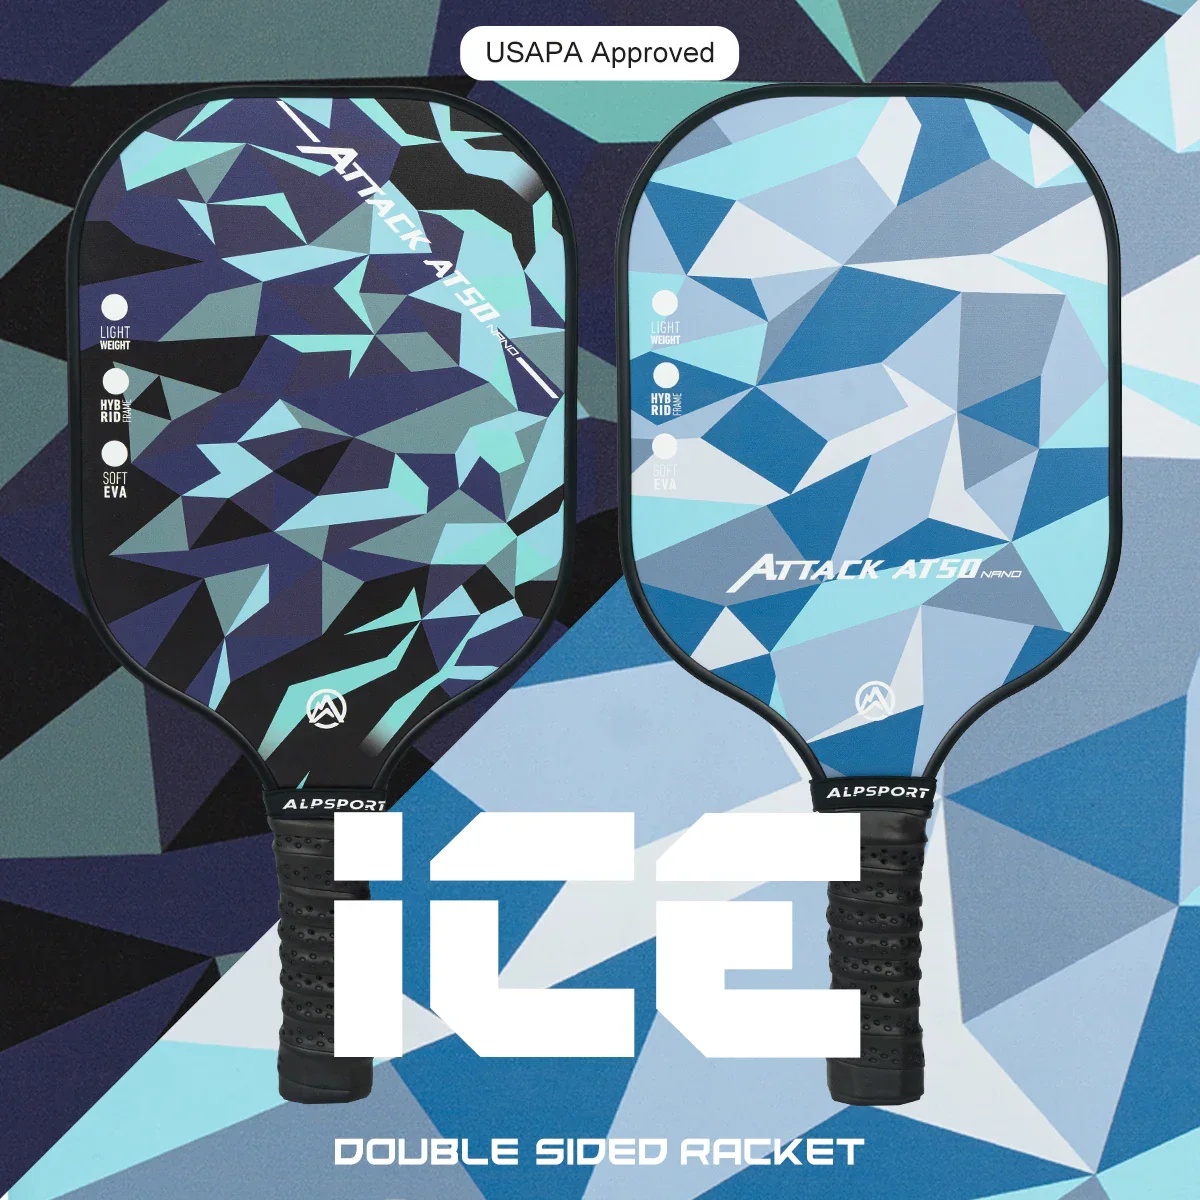
ALPSPORT ICE T700 Carbon Paddle
Brand: Pickleball Paddles
The ALPSPORT ICE T700 Carbon Paddle delivers professional-grade performance through its advanced T700 carbon fiber construction. Engineered for optimal power transfer and control, this paddle maintains exceptional stiffness while minimizing vibration. The precision-balanced design enhances maneuverability for quick reactions at the net, making it ideal for competitive players seeking tournament-level equipment with superior durability and responsiveness.
Category: Sporting Goods > Outdoor Recreation > Outdoor Games > Pickleball > Pickleball Paddles